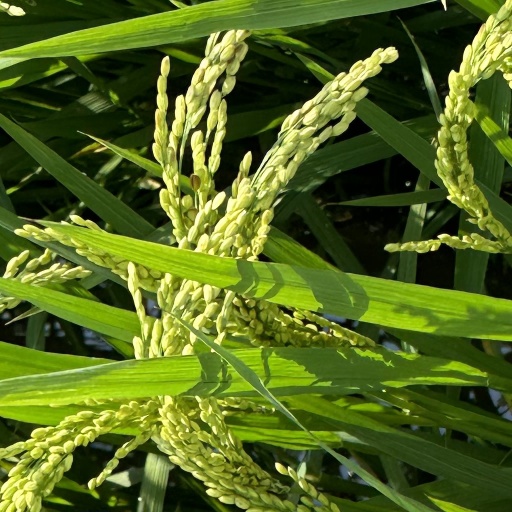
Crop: rice